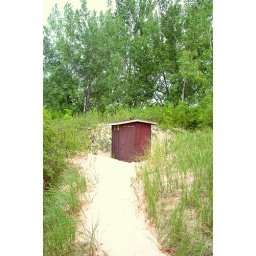
Hidden in the sand dunes is this little red beach hut.